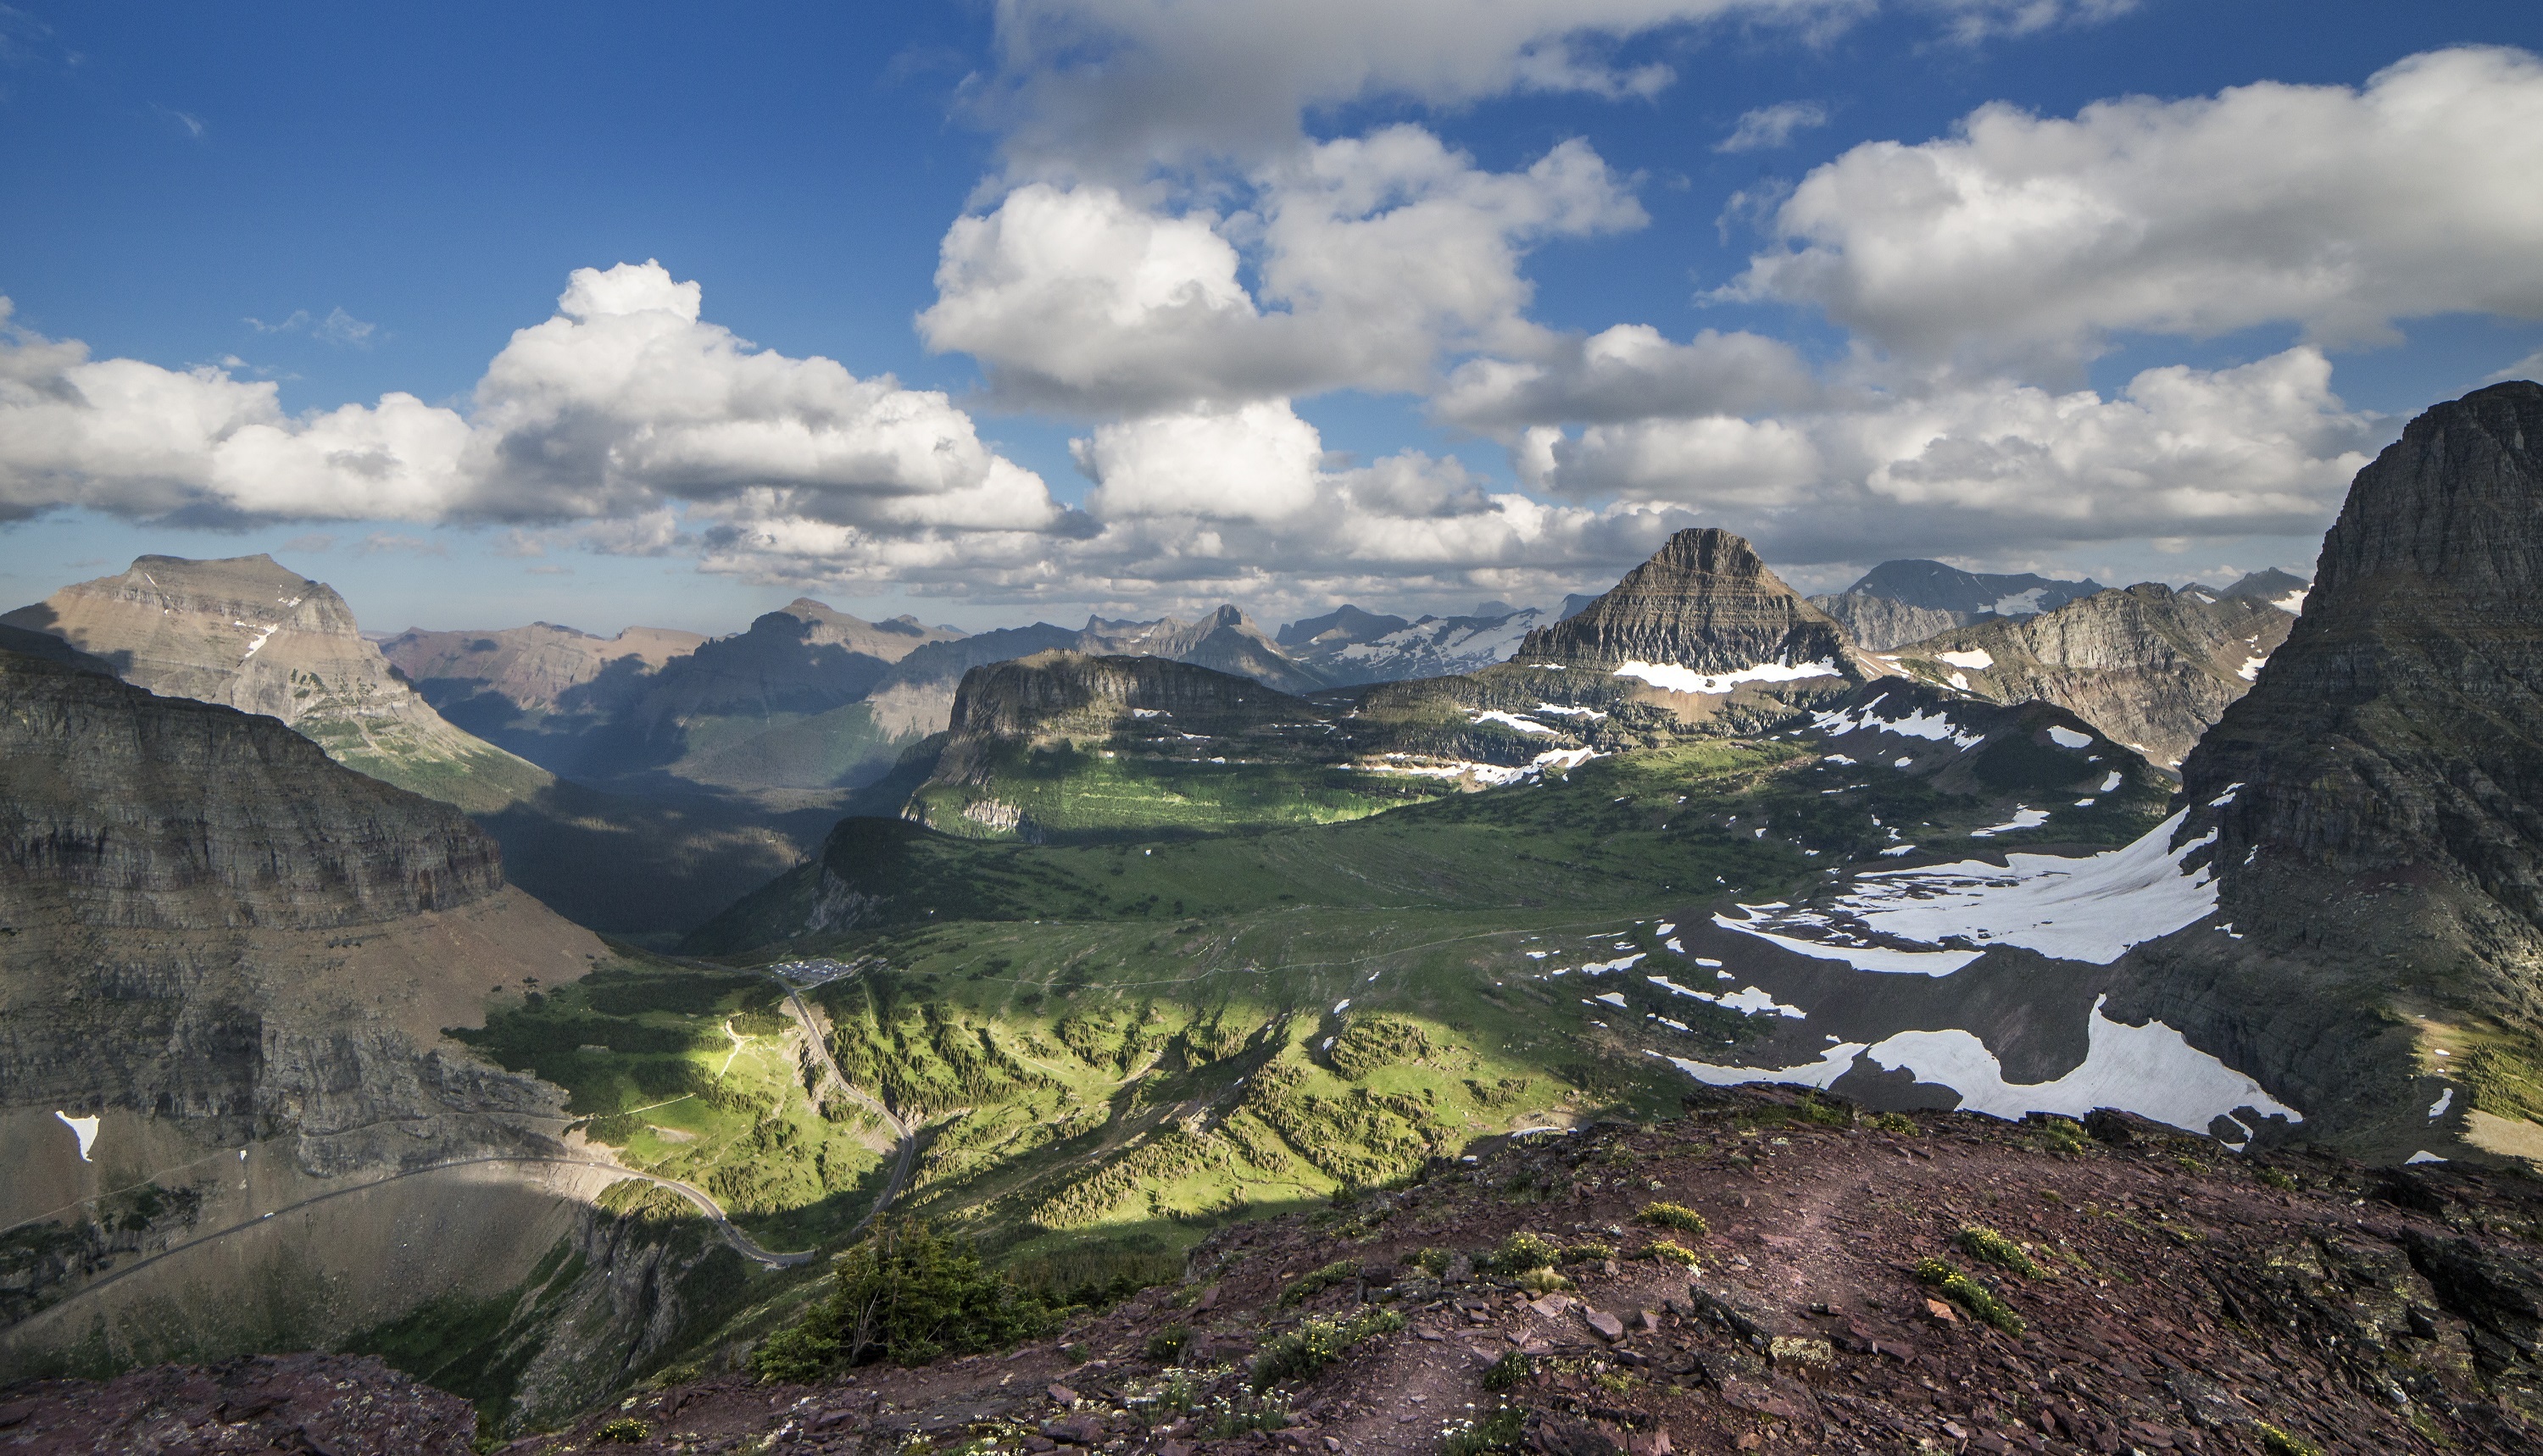
landscape, coast, wilderness, walking, mountain, snow, cloud, sky, hill, adventure, valley, mountain range, panorama, cliff, remote, tranquil, scenic, usa, vast, fjord, highland, terrain, national park, ridge, summit, outdoors, clouds, mountains, alps, plateau, fell, loch, montana, mount oberlin, lewis range, glacier national park, landform, aerial photography, mountain pass, geographical feature, mountainous landforms